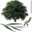
Label: willow_tree